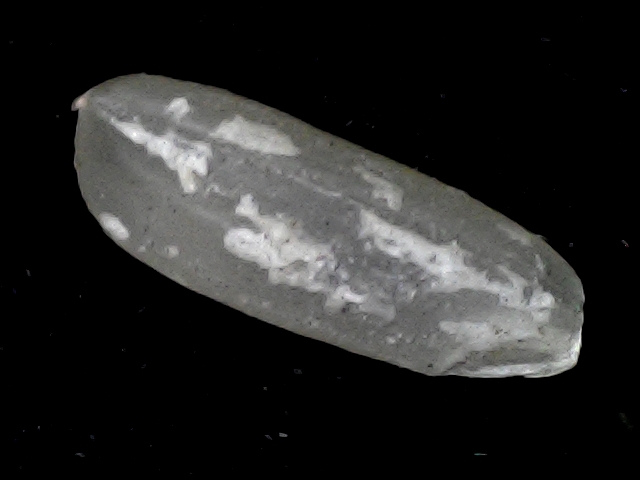
Rice variety: BD87